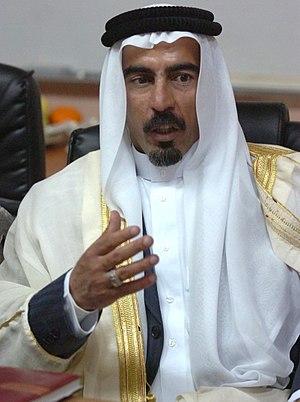
La guerre en Irak dans la province d'Al Anbar, également connue sous le nom de campagne d'Al Anbar, consista en une série d'affrontements entre l'armée américaine, les forces du gouvernement Iraqien, et la guérilla irakienne sunnite dans la province irakienne occidentale d'Al-Anbar. La guerre en Irak dura de 2003 à 2011. Toutefois, la plupart des combats et la majeure partie de la campagne de contre-insurrection à Al-Anbar eut lieu entre avril 2004 et septembre 2007. Après une première phase d'intense guerre urbaine, principalement entre des insurgés et des Marines américains, les combats évoluèrent par la suite et les insurgés se concentrèrent durant les dernières années sur des embuscades contre les forces de sécurité américaines et irakiennes, menées à l'aide d'engins explosifs improvisés, des attaques à grande échelle contre des avant-postes de combat ainsi que des attentats à la voiture piégée. Le bilan des pertes fait état de près de 9 000 Irakiens et de 1 335 Américains tués au cours de la campagne. Une majeure partie de ces morts eurent lieu dans la vallée de l'Euphrate et dans le triangle sunnite autour des villes de Fallujah et Ramadi.
Cheikh Abdul Sattar Abou Richa était un chef tribal sunnite de la province d'Al-Anbar, un des plus proches alliés des États-Unis depuis 2006.